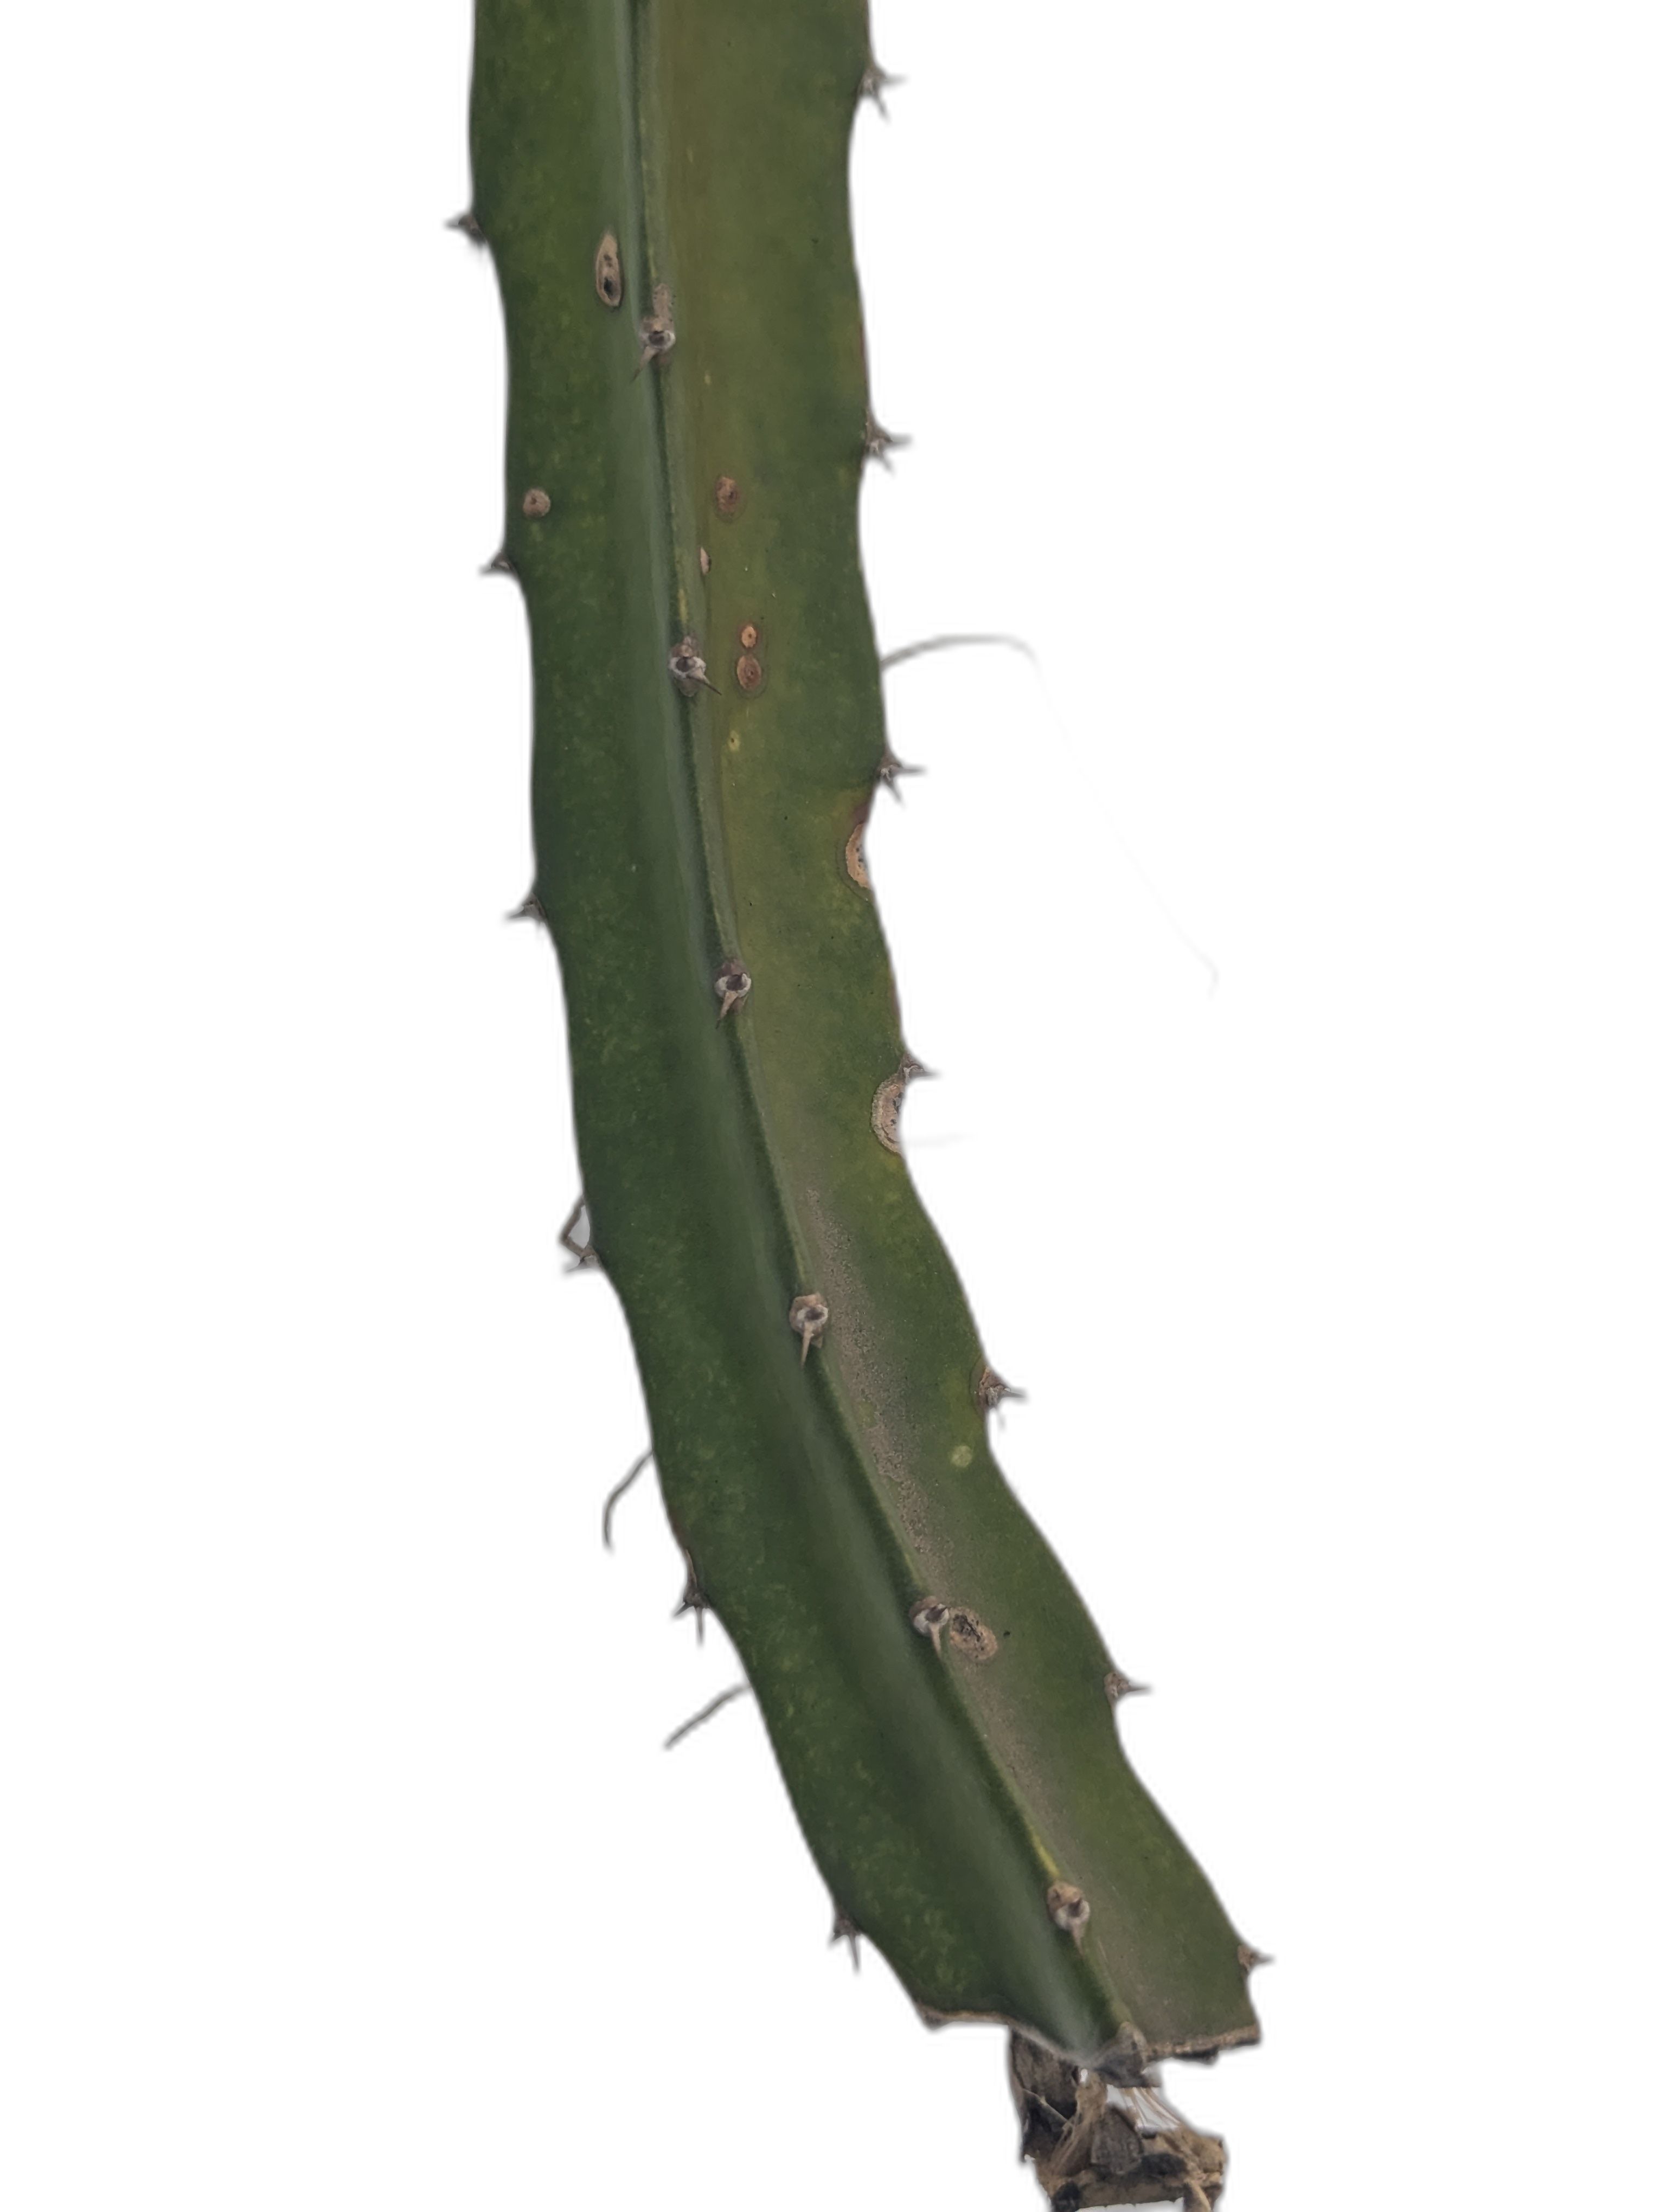
Label: Good leaf